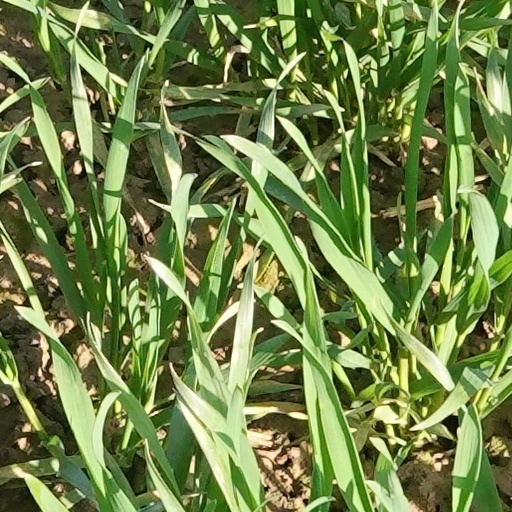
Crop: wheat